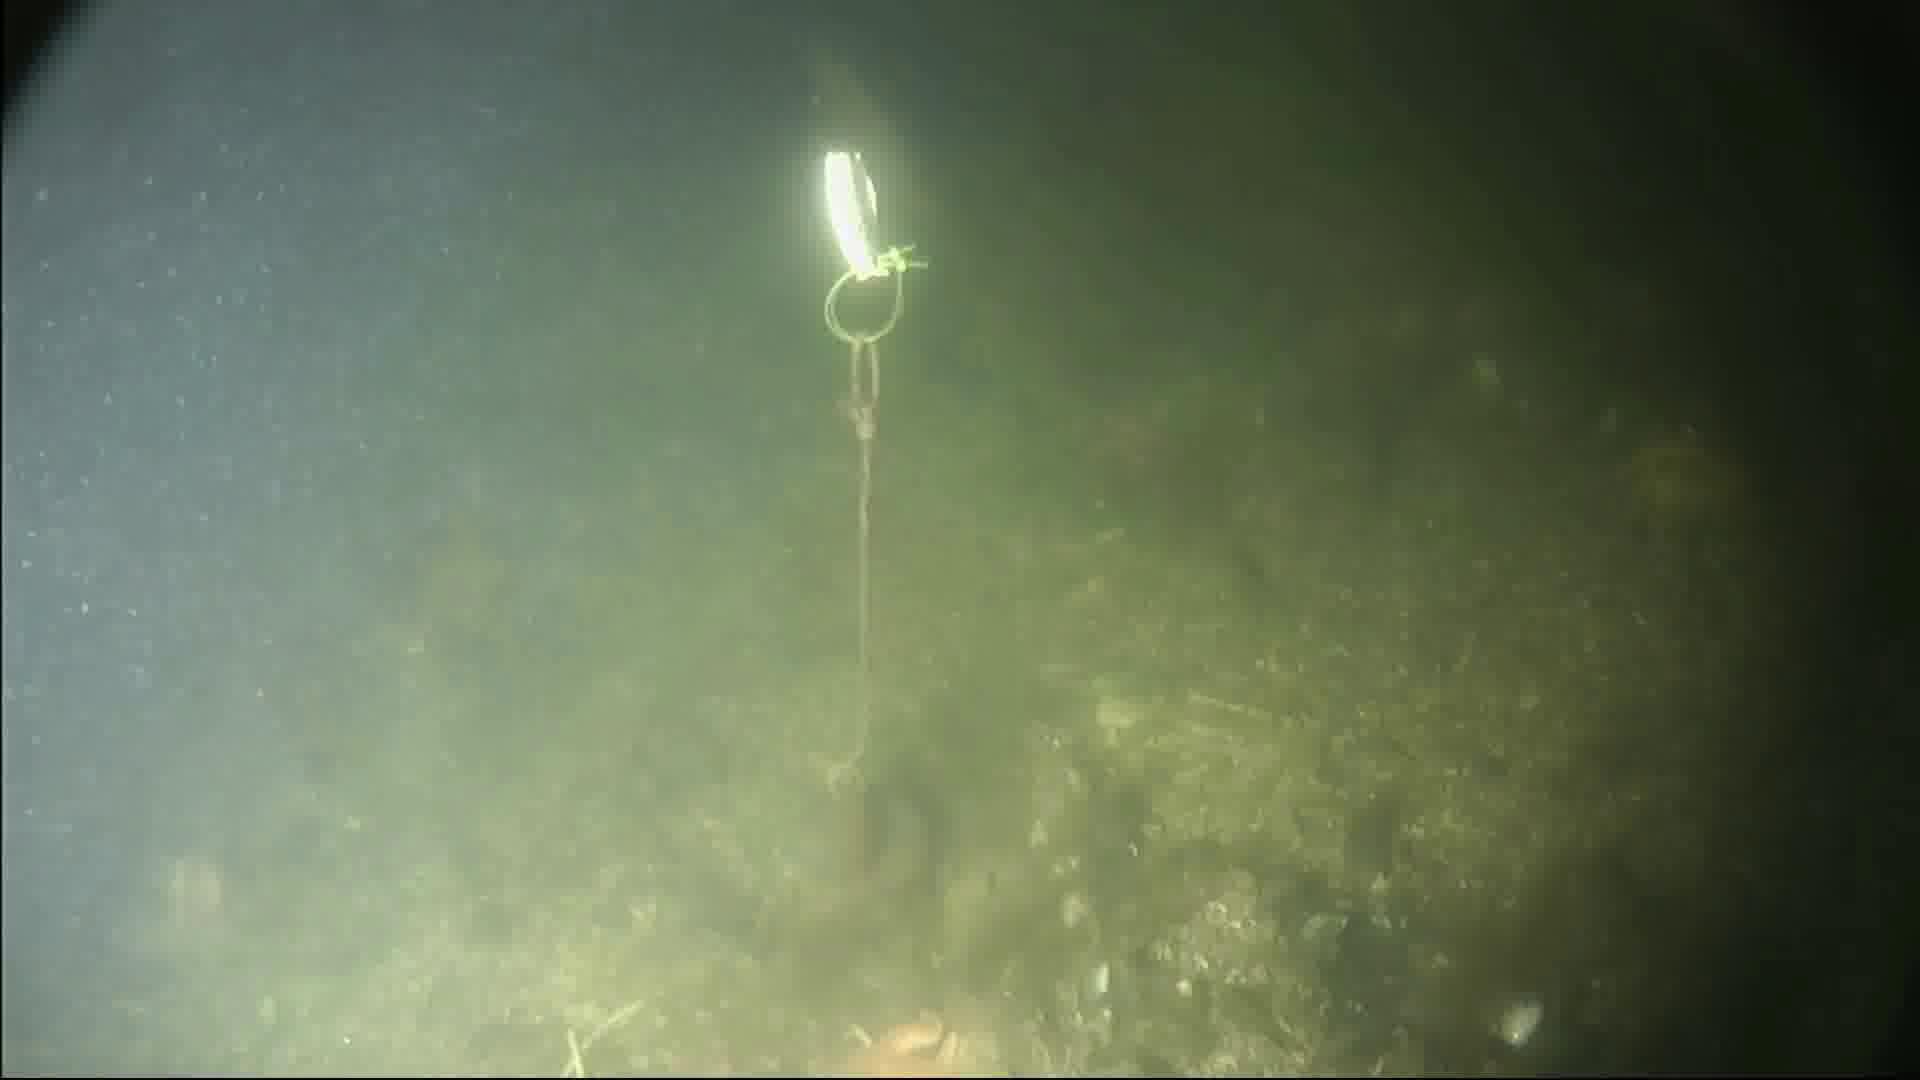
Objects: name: fish
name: starfish
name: crab